Giovanni Battista Borea d'Olmo

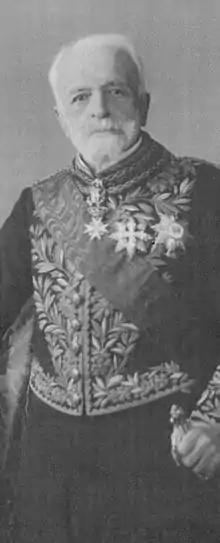

Giovanni Battista Borea d'Olmo was born in Genoa, Kingdom of Sardinia on 11 October 1831 and died in Sanremo the 19 October 1936 at 105 years.